William Lochren

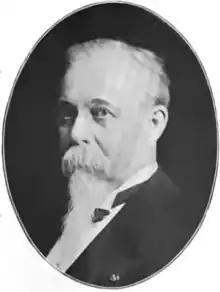

William Lochren (April 3, 1832 – January 27, 1912) was a United States district judge of the United States District Court for the District of Minnesota.